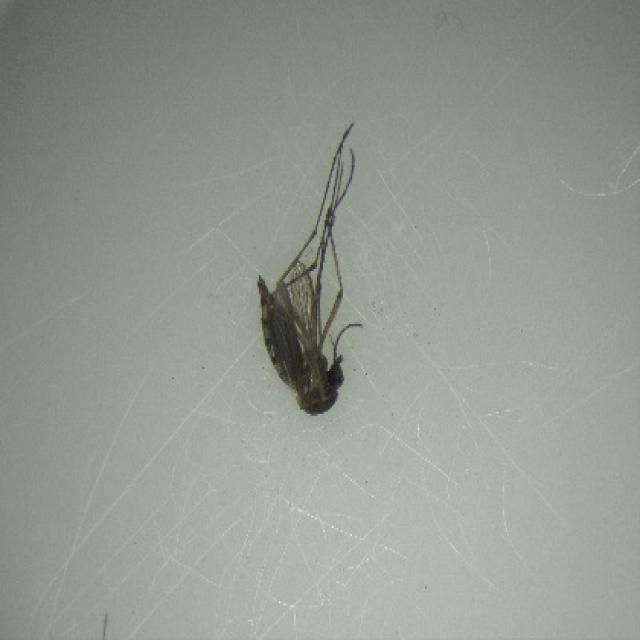
Species: aedes_vexans